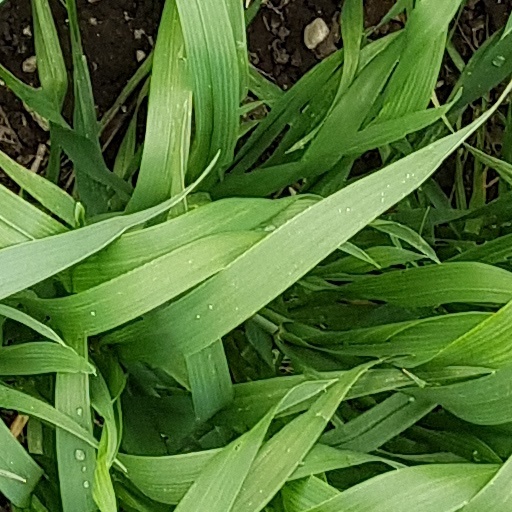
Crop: wheat